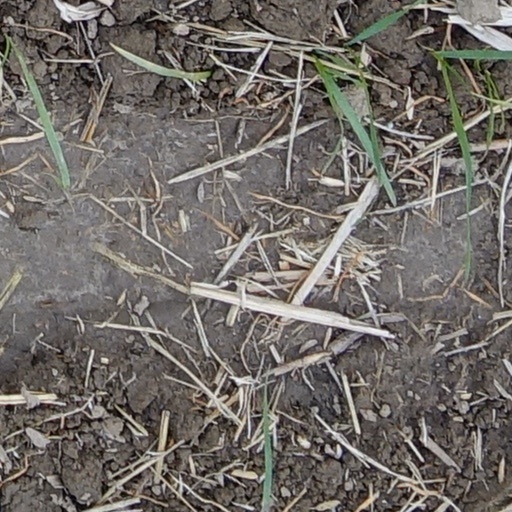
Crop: wheat